List of reportedly haunted locations in the United Kingdom

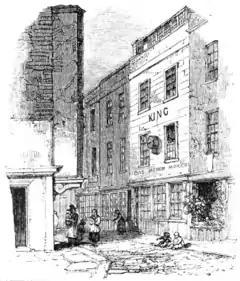
A 19th-century illustration of Cock Lane. The haunting took place in the three-storey building on the right.

The following is a list of reportedly haunted locations in the United Kingdom.